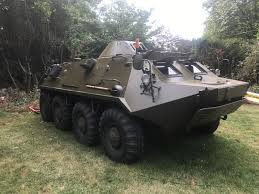
Label: BTR